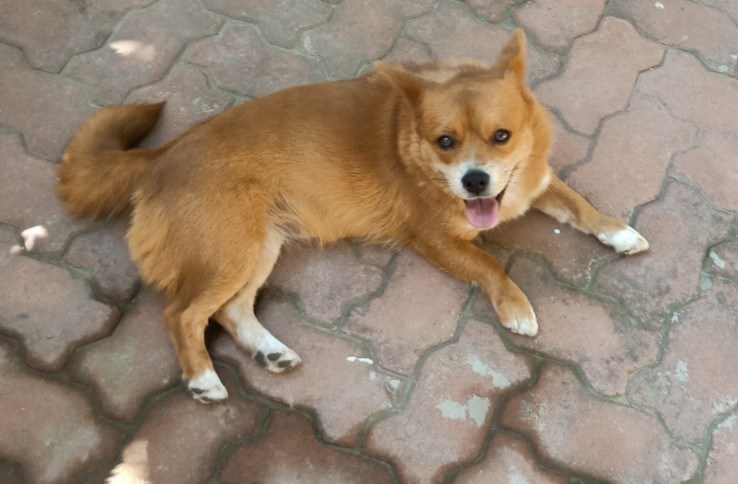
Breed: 3336-n000121-chinese_rural_dog